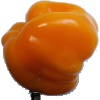
Label: yellow_pepper